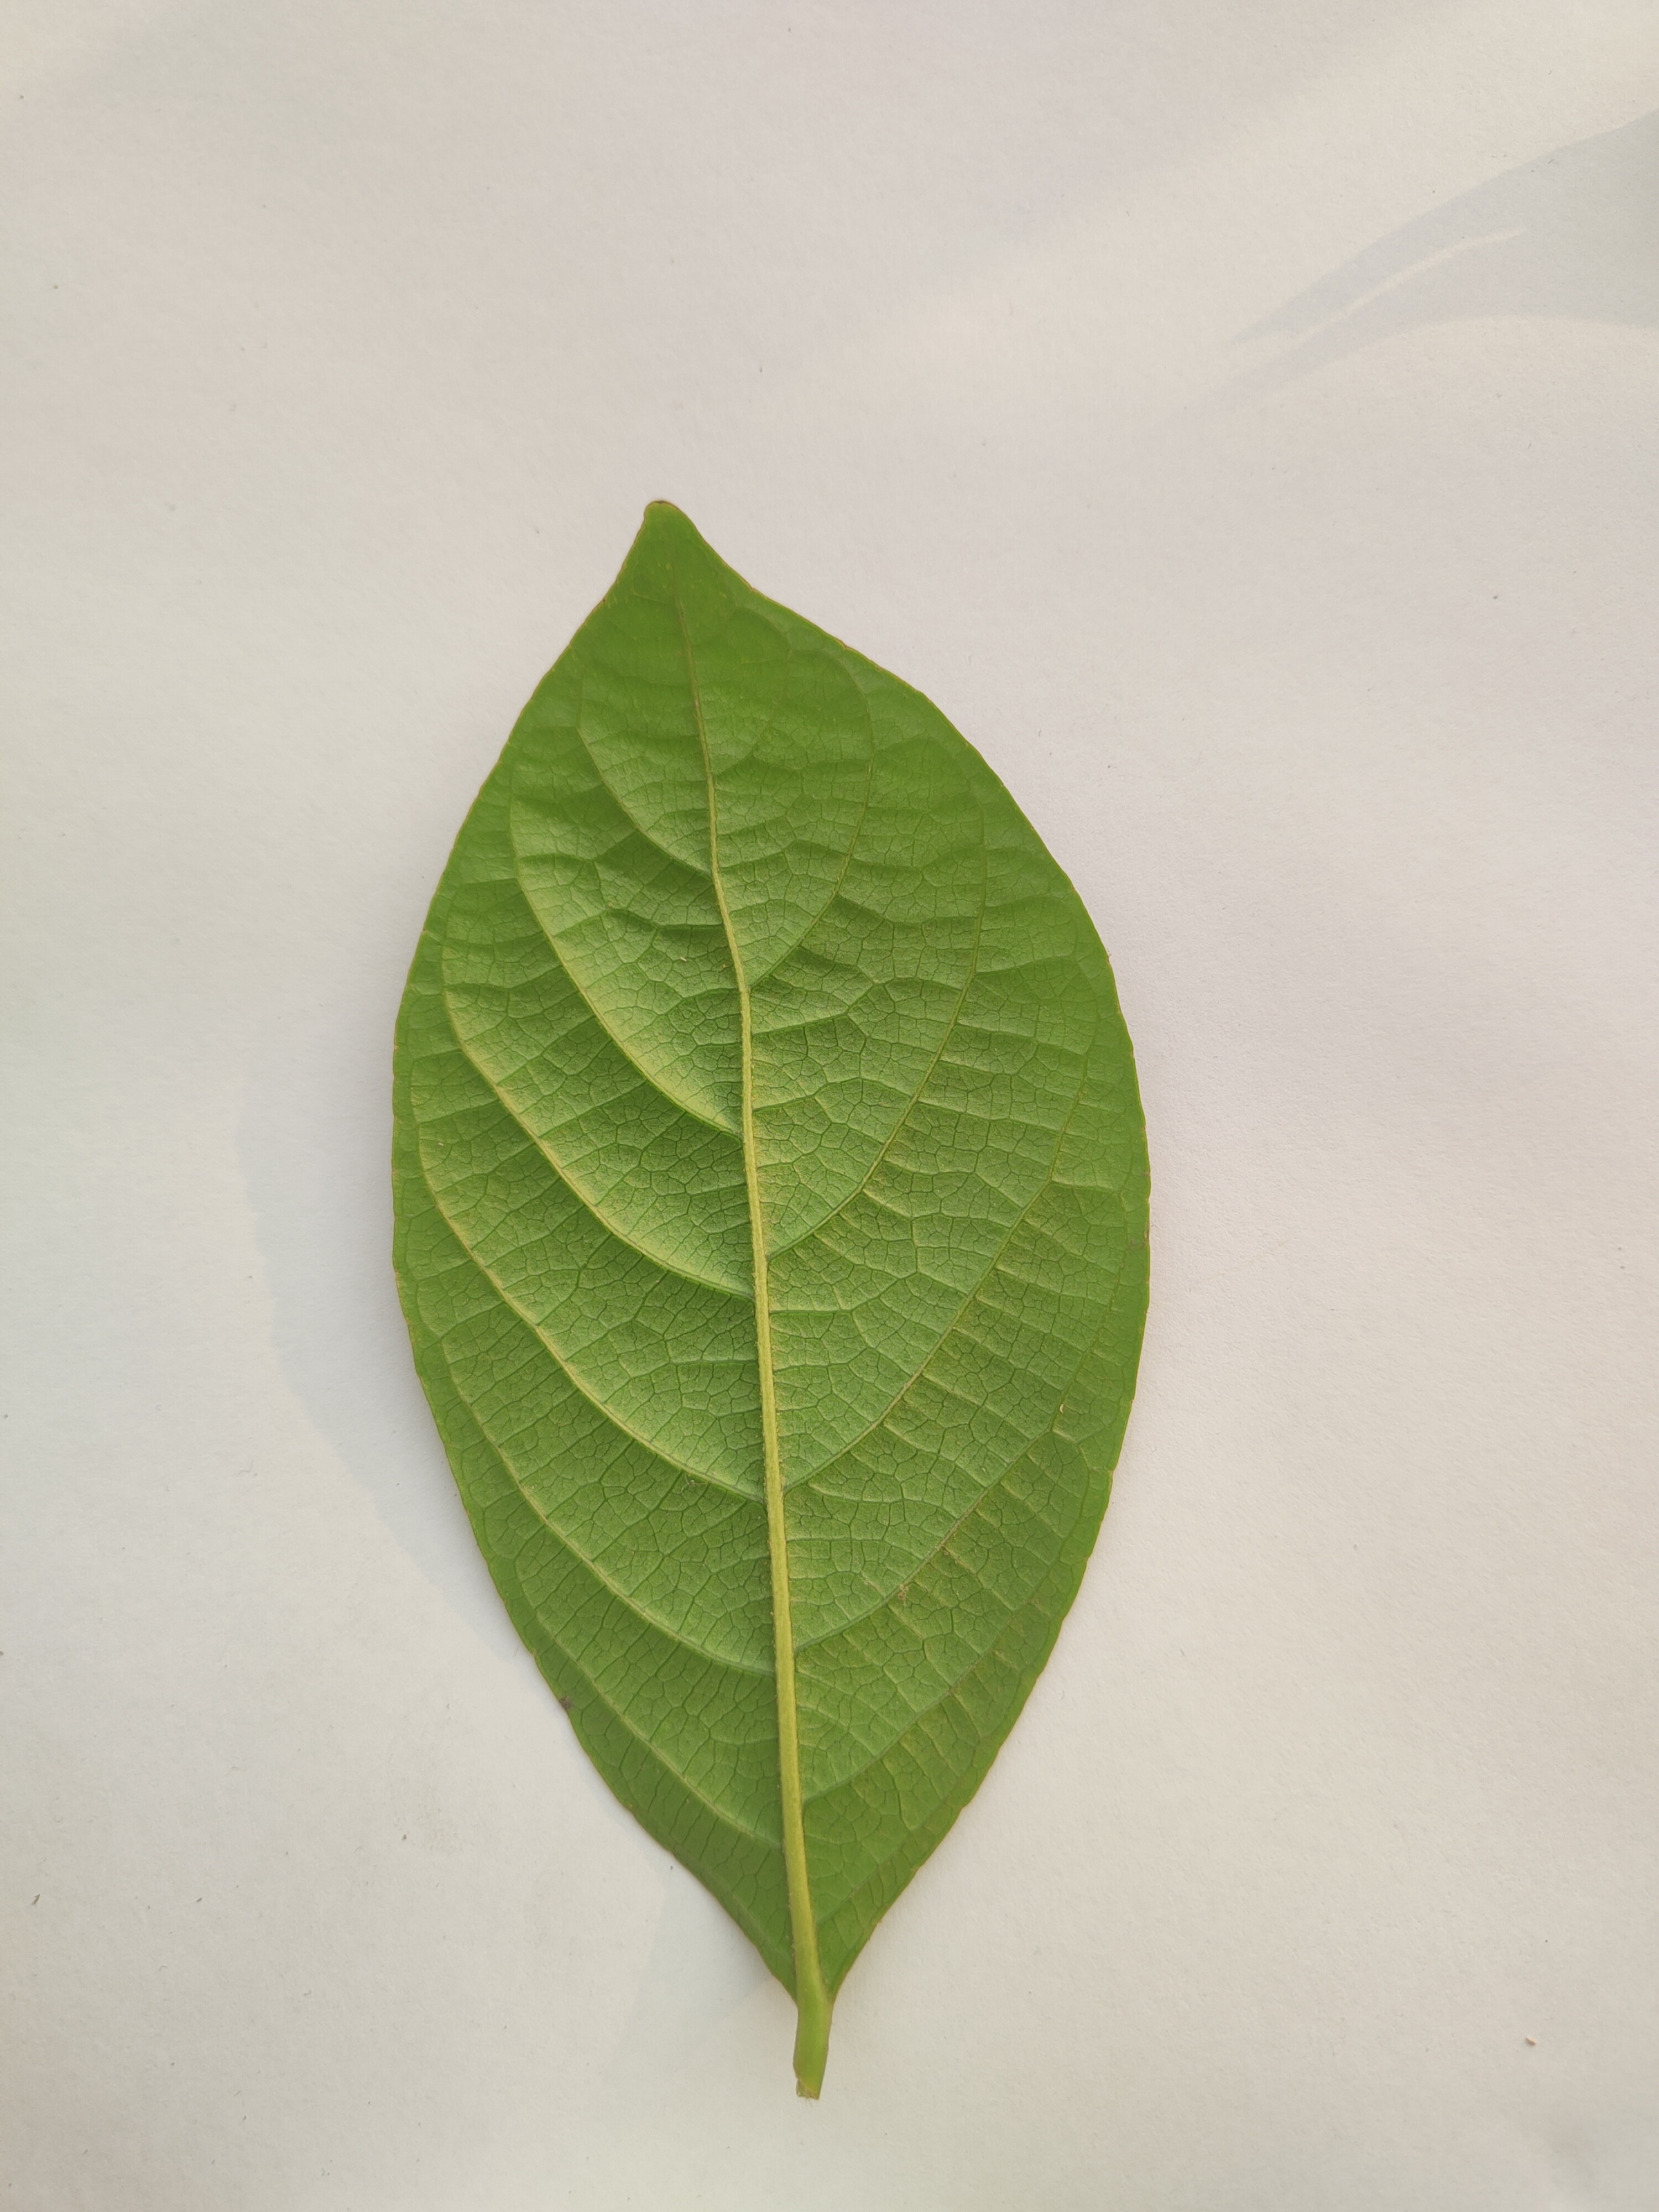
Leaf variety: Lotkon